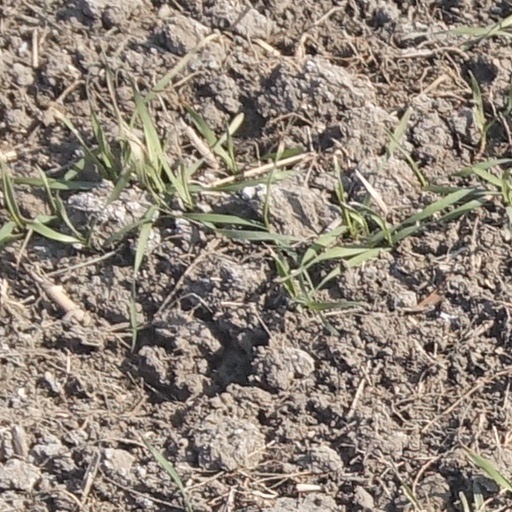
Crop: wheat